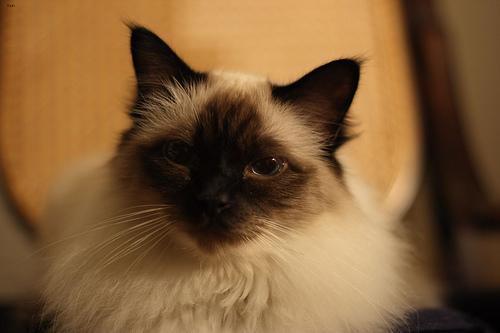
Birman